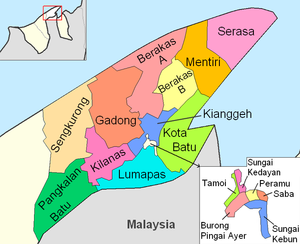
Brunei-Muara est le plus petit des districts ou daerah du Sultanat du Brunei, mais également le plus peuplé, puisqu’il totalise plus de la moitié de la population du pays.